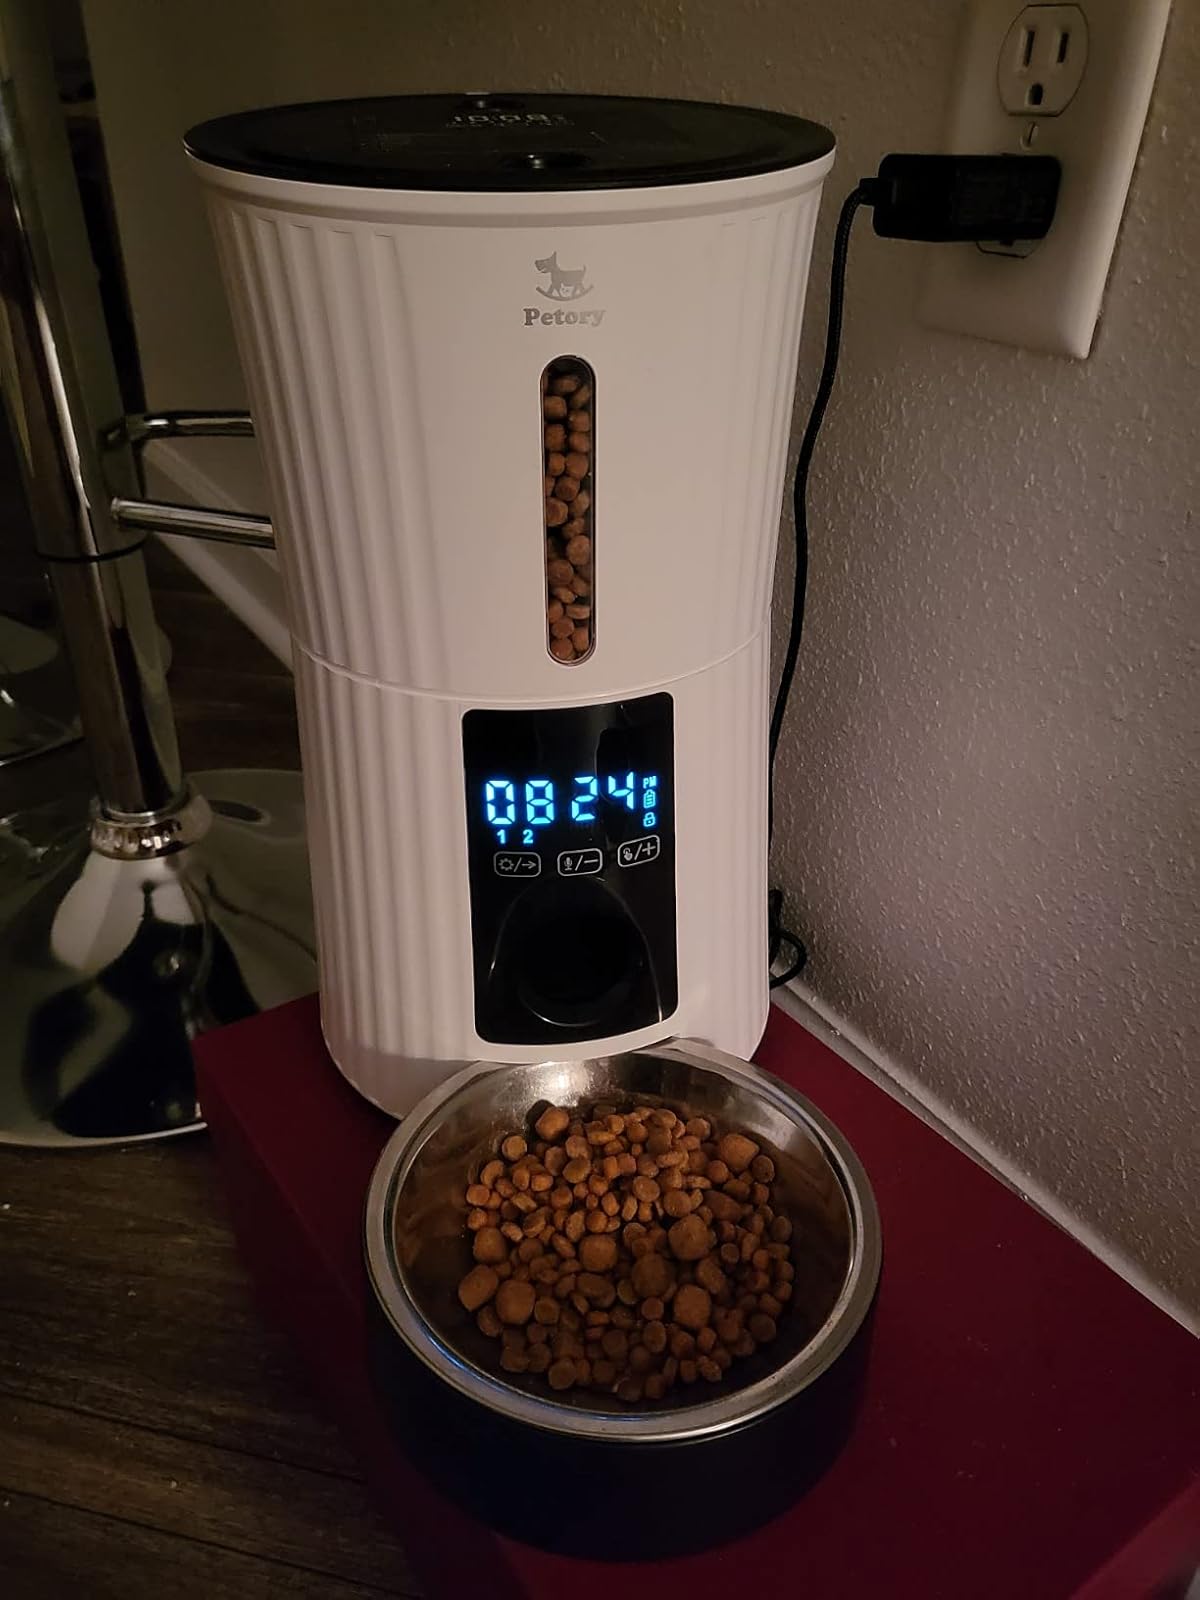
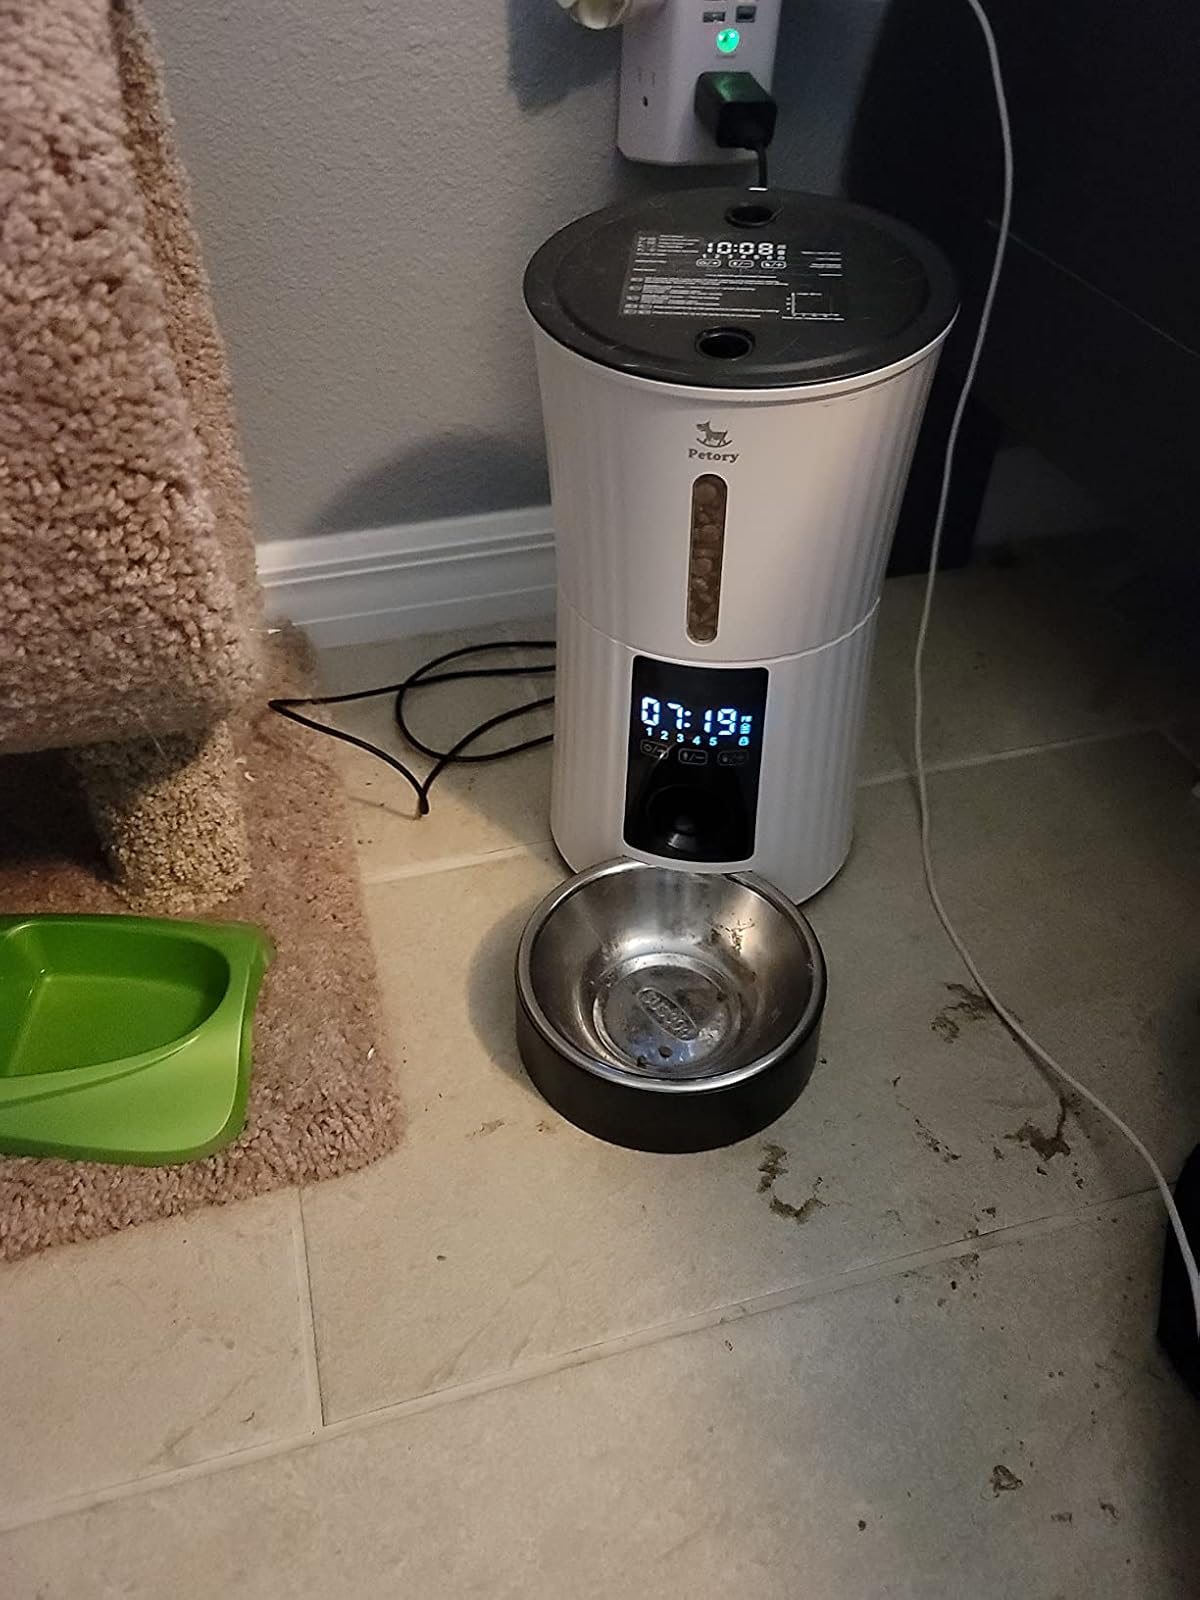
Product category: items_feeder
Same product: yes